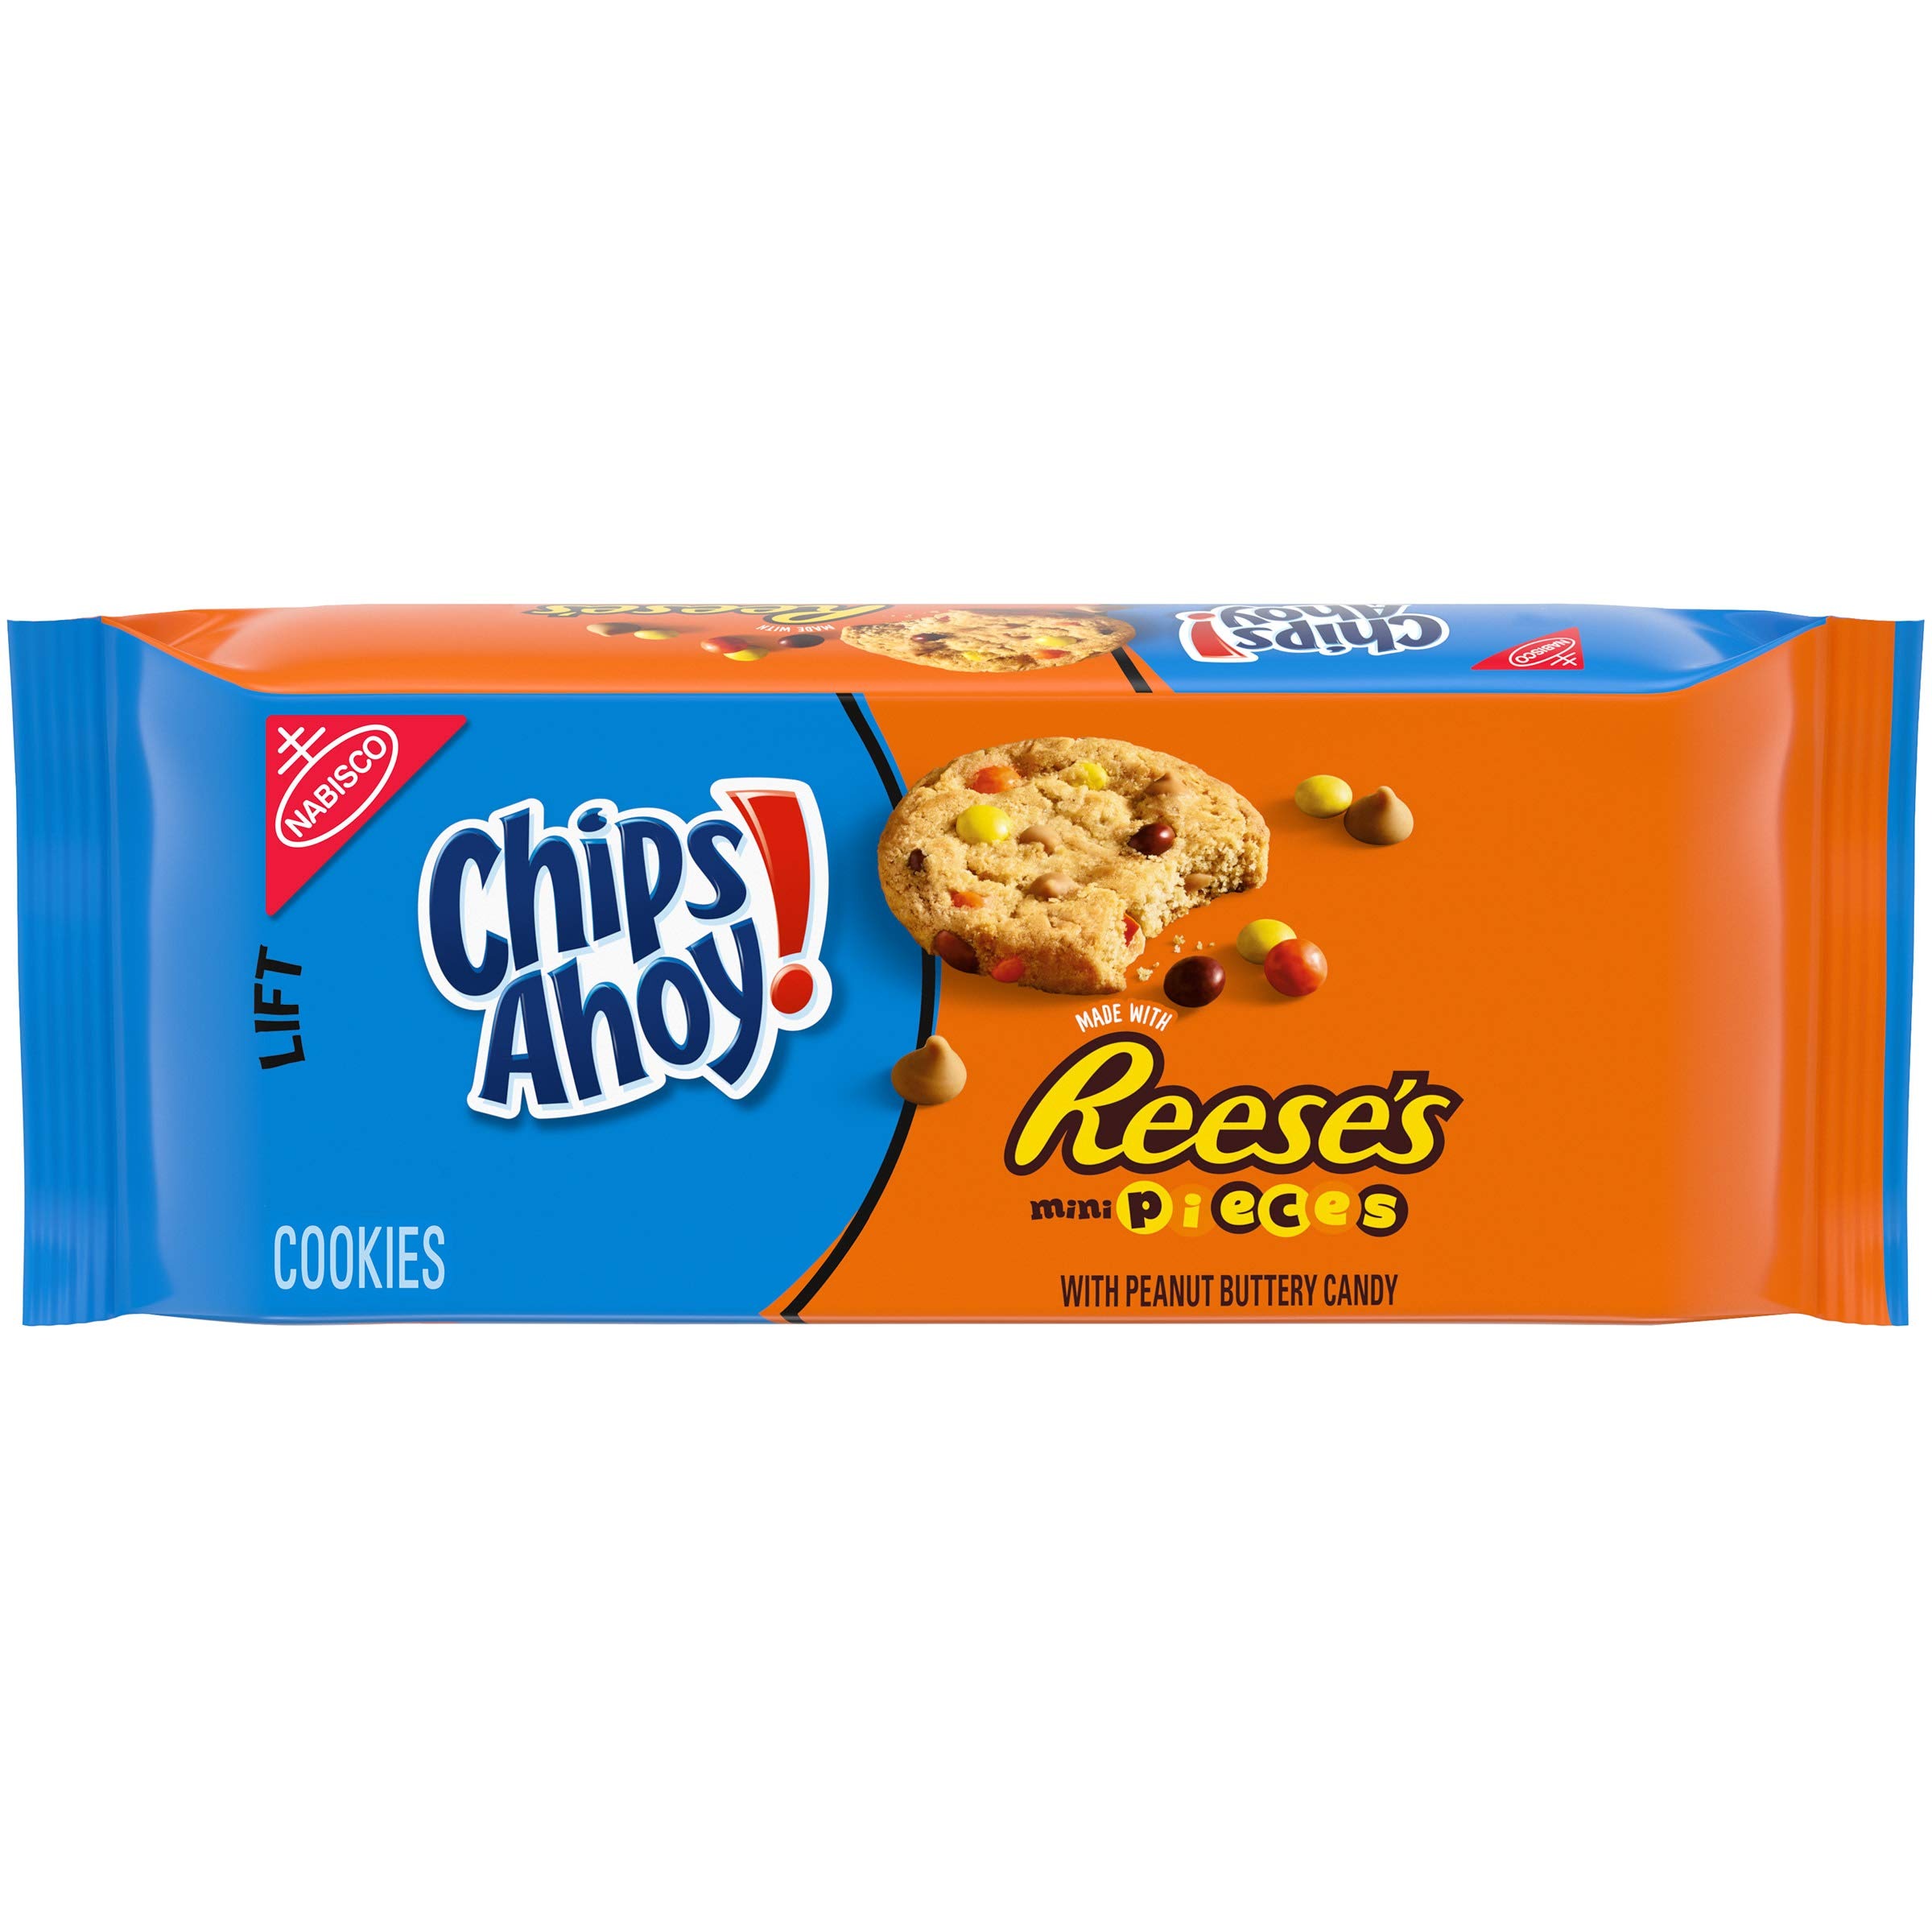
Item Name: CHIPS AHOY! Reese’s Mini Pieces Cookies, 1 Pack (9.5 oz.)
Bullet Point 1: Chips Ahoy! Peanut Butter Cookies: Classic chocolate chip cookies with a peanut butter twist
Bullet Point 2: Crunchy Texture: Cookies have a crunchy texture that makes them fun to eat
Bullet Point 3: Made in the USA: Baked fresh in the United States
Bullet Point 4: Occasion-Friendly: Perfect for birthdays, anniversaries, weddings, and other celebrations
Bullet Point 5: Single-Serve Pack: Includes 9.5 oz of cookies for one person
Value: 1.0
Unit: Count

Price: 6.48